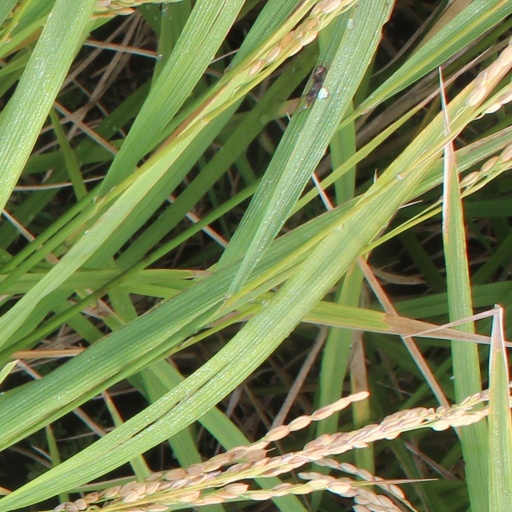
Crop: rice